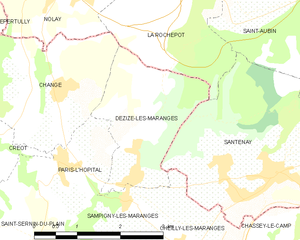
Carte des communes françaises